Venue (sound system)

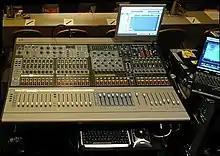
Profile at a corporate event

This smaller console contains all of the features of the larger console in a smaller form factor, and quickly became the industry's standard touring and festival console for many years. Though it has fewer input faders, it can still run the same show, as it can be connected to the same combinations of inputs and outputs described above. Avid sold its last Profile and Mix Rack consoles in the Summer of 2016, although they are still supported.